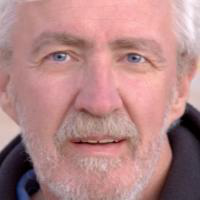
Age group: age 56-65